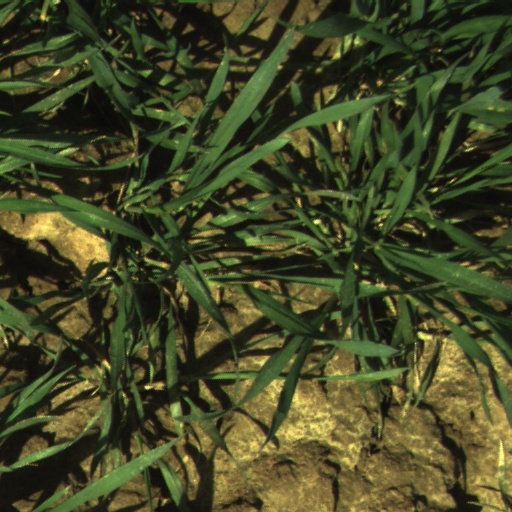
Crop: wheat